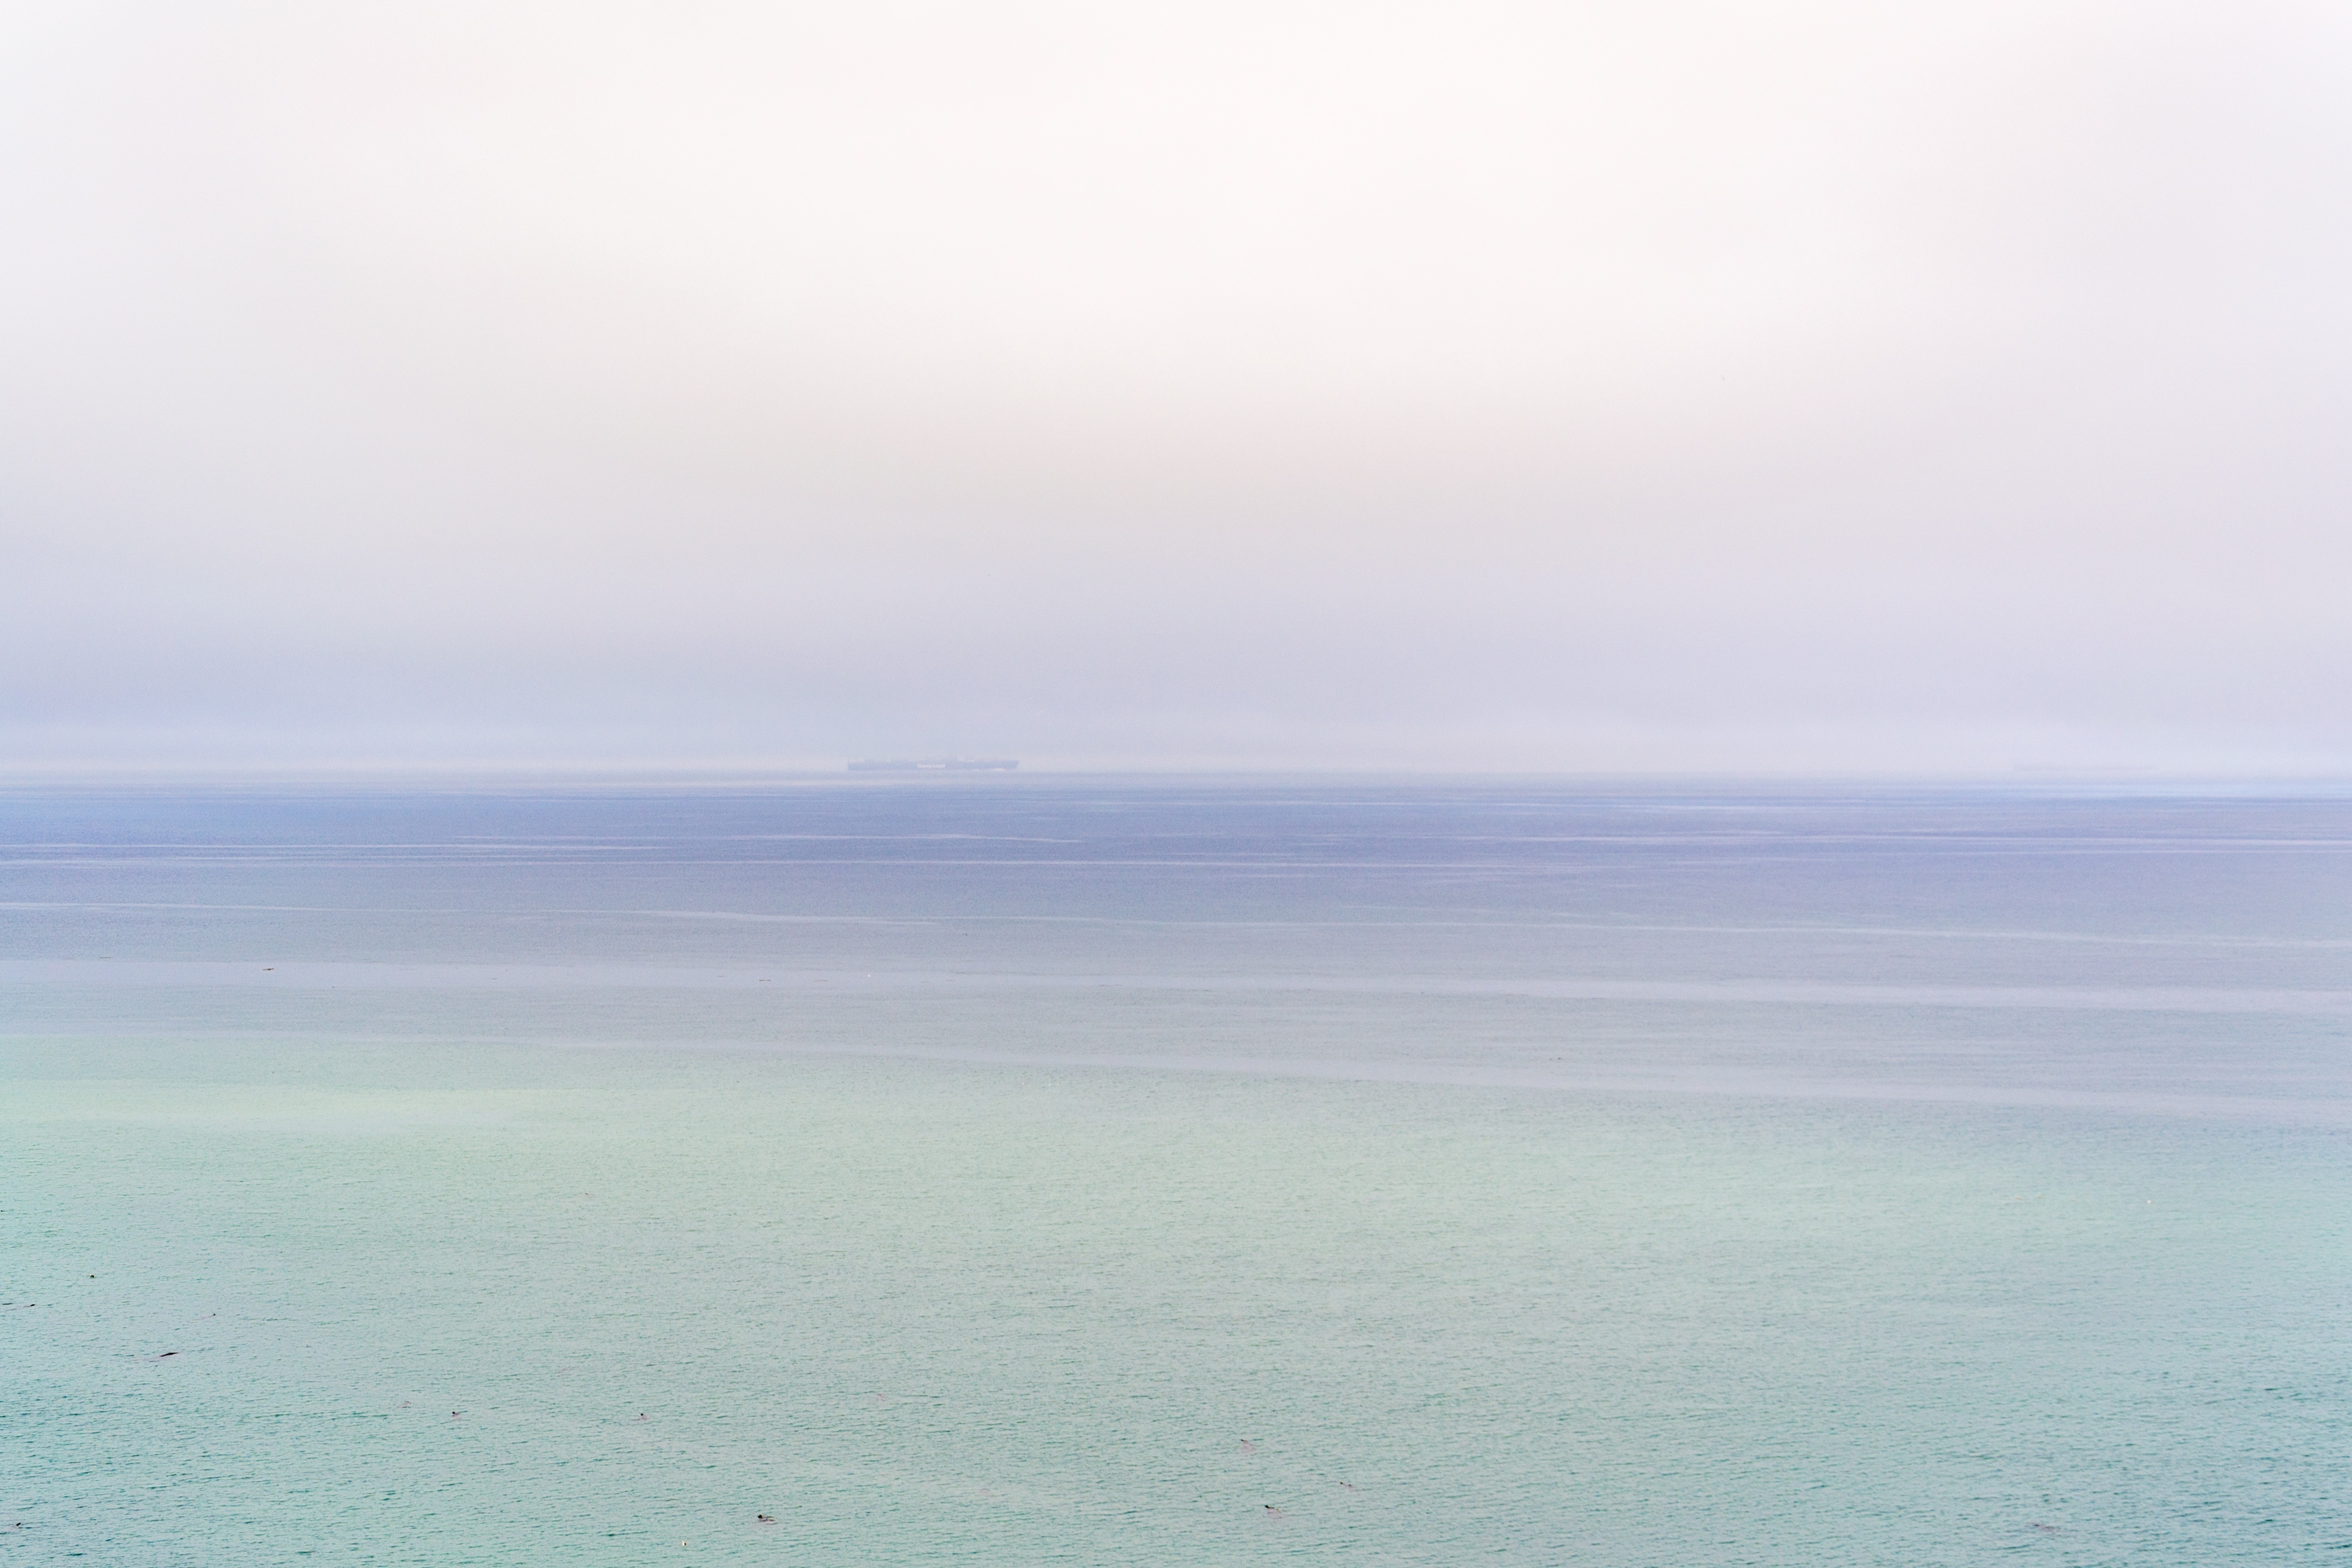
beach, sea, coast, water, sand, ocean, horizon, abstract, cloud, sky, sunlight, morning, shore, wave, dawn, relax, bay, body of water, background, pastel, atmospheric phenomenon, wind wave